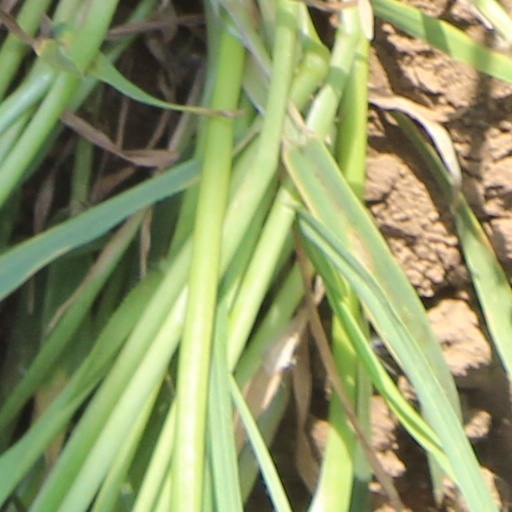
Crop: wheat